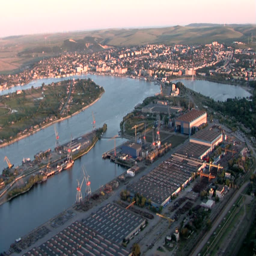
aerial view of city & river before flowing into the sea